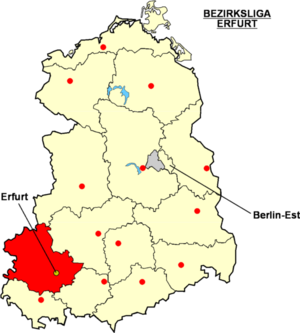
Localisation d'Erfurt dans la ""Bezriksliga Erfurt"" à l'époque de la RDA Catégorie:Logo de clubs de football - Allemagne"
Le SG Dynamo Erfurt fut un club sportif allemand localisé à Erfurt, en Thuringe. Il exista de 1948 à 1990